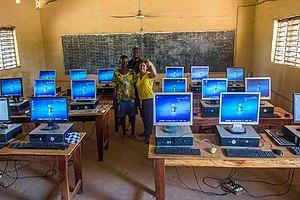
Salle informatique composée de 20 ordinateurs reconditionnés sous Emmabuntüs.
Tandjouaré est une ville du Togo, c'est le chef-lieu de la Préfecture de Tandjouaré.